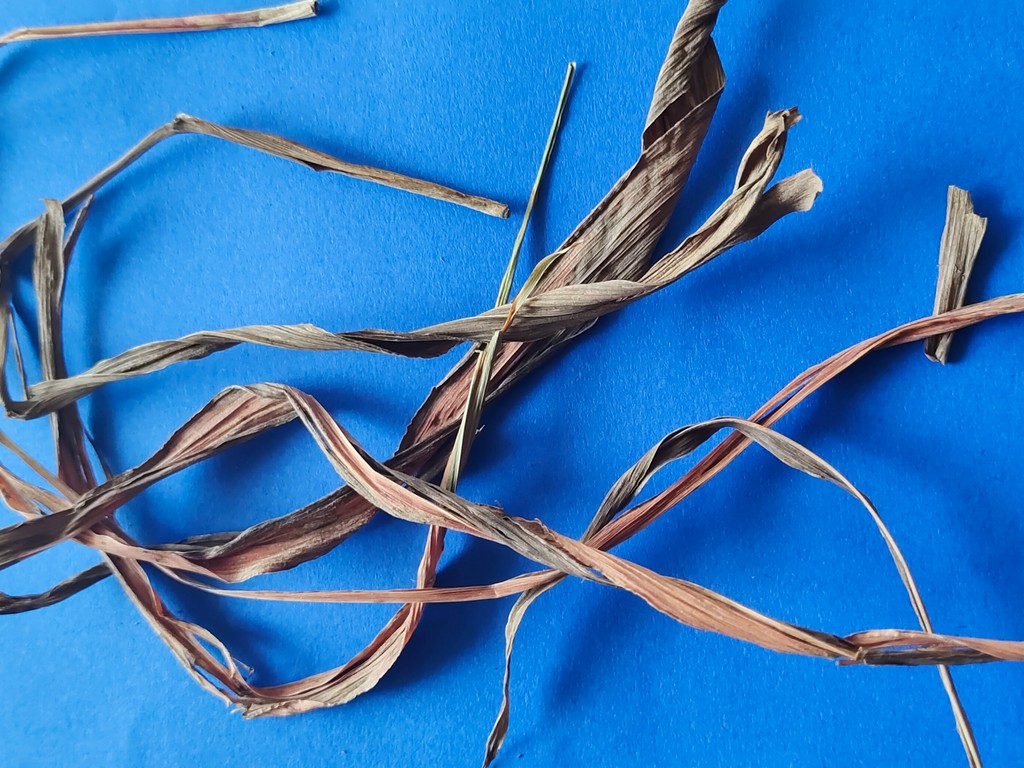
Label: Dried